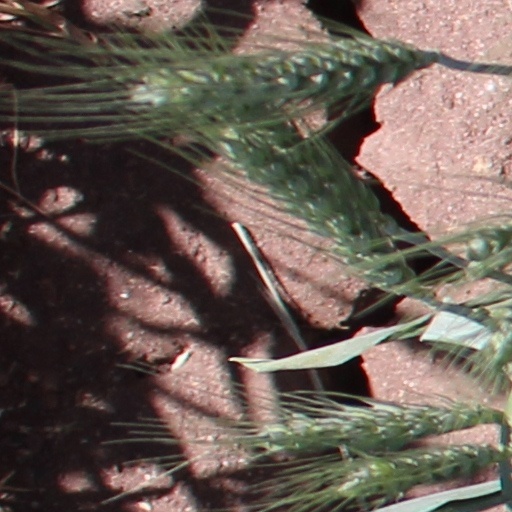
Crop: wheat